Goodge Col

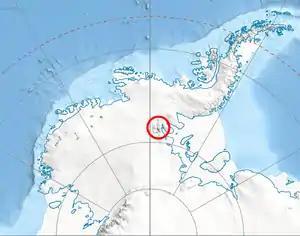
Location of Sentinel Range in Western Antarctica.

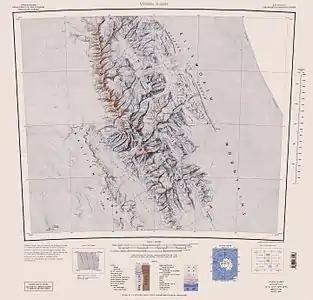
Sentinel Range map.

Goodge Col is a broad ice-covered col at elevation between the south side of Mount Shinn and the Vinson Massif in the Sentinel Range of the Ellsworth Mountains in Antarctica. The col is relatively level, wide, and is easily identified from positions east and west of the range. It drains northeastwards into Crosswell Glacier, eastwards into Hinkley Glacier and, jointly with the ice filled Jacobsen Valley, westwards into Branscomb Glacier.